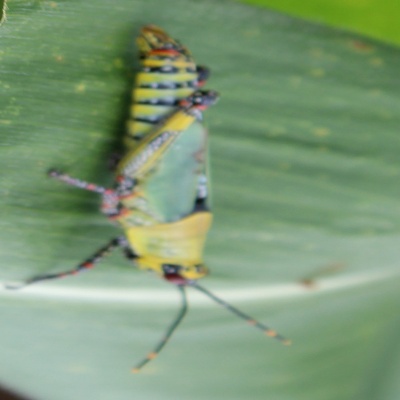
Crop: Maize
Condition: grasshoper